Ammidown-Harding Farmhouse

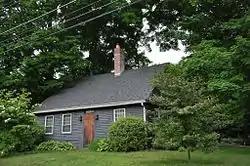

The Ammidown-Harding Farmhouse is a historic farm house at 83 Lebanon Hill Road in Southbridge, Massachusetts. Built sometime in the 18th century, it is one of Southbridge's few surviving houses from that time. It was added to the National Register of Historic Places in 1989. It is named for two of its notable residents, Cyrus Ammidown and Elbridge Harding, both of whom served as deacons in the Baptist church.